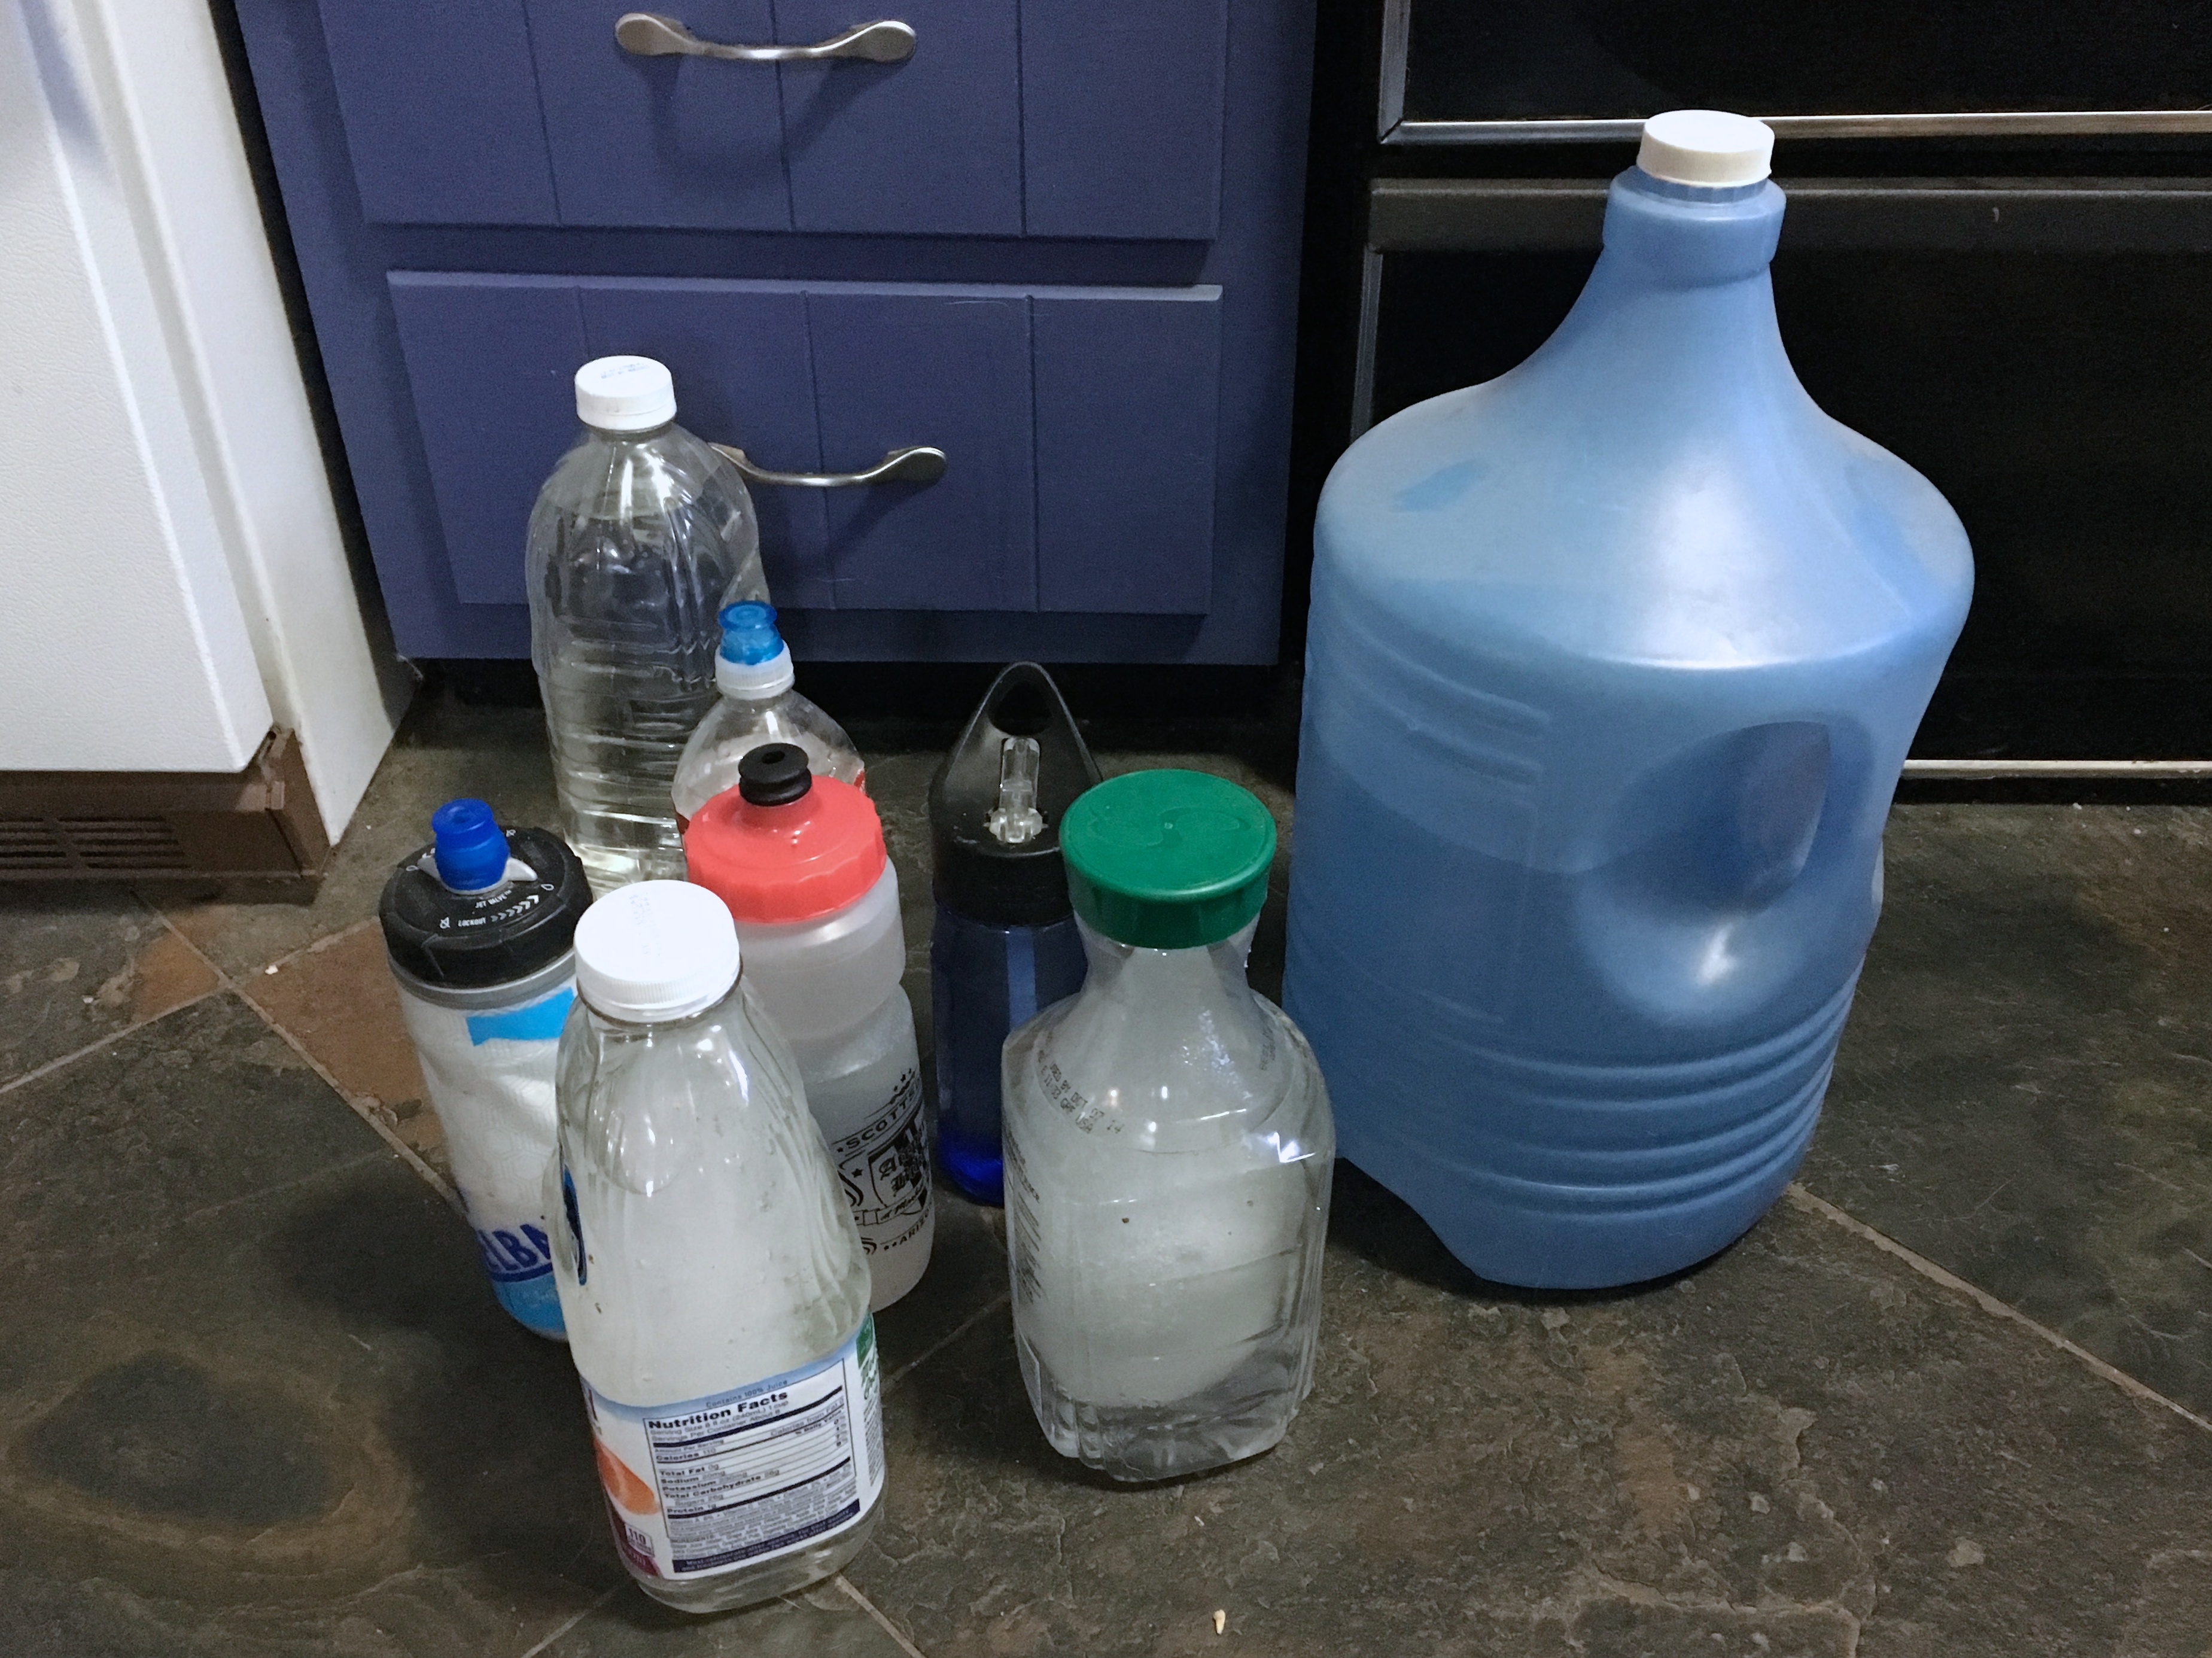
water, bottle, blue, man made object, drinkware